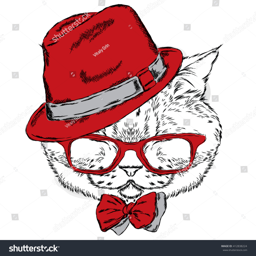
funny cat in a hat and sunglasses .